Mohammed bin Khalifa Al Maktoum

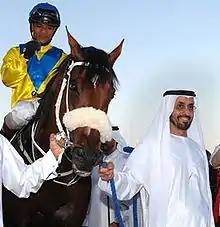
Sheikh Mohammed bin Khalifa Al Maktoum holding his horse, 2007 UAE triple crown winner Asiatic Boy

Sheikh Mohammed bin Khalifa bin Saeed Al Maktoum is a United Arab Emirati politician and royalty of Dubai.